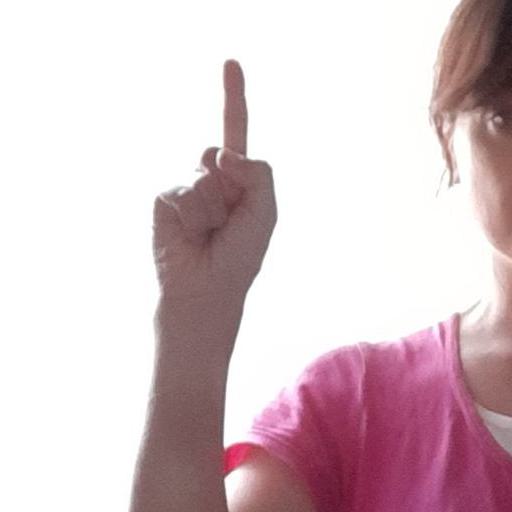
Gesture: one